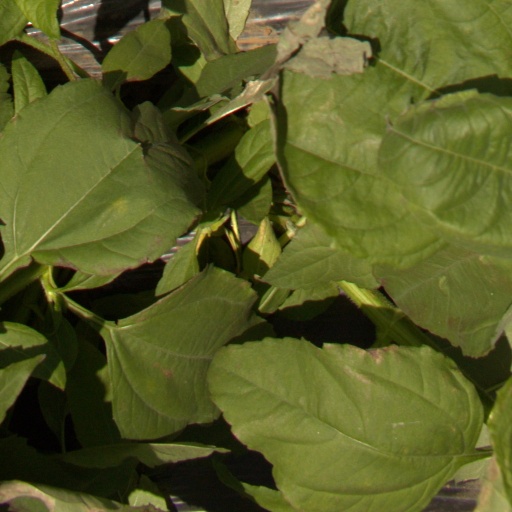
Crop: Jerusalem artichoke